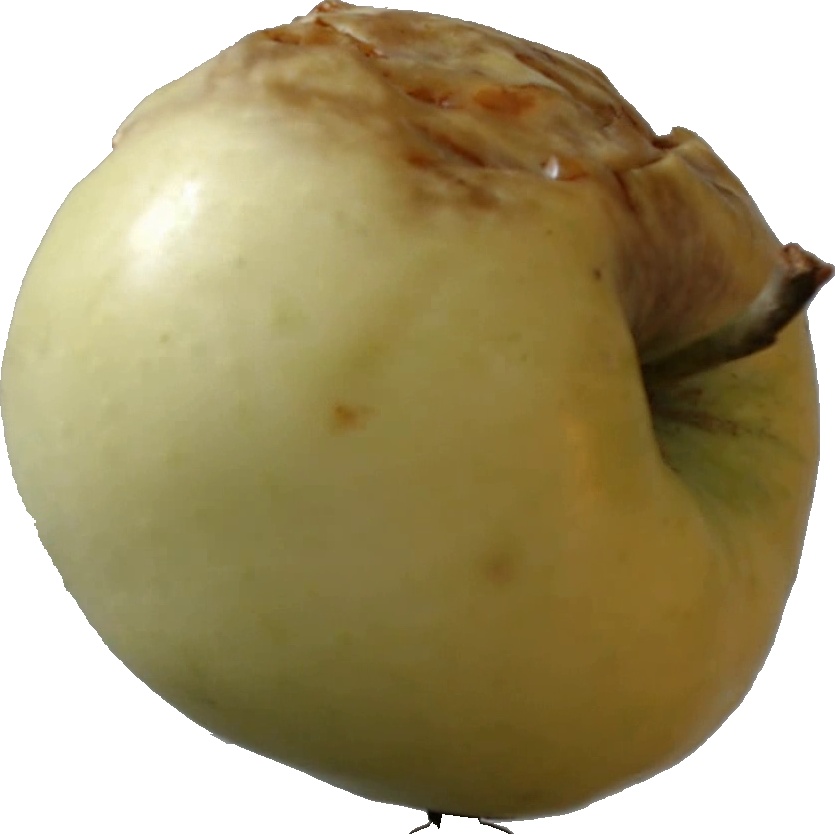
Label: apple_hit_1